Erik Charpentier

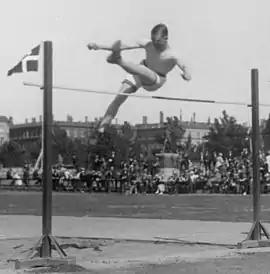
Charpentier

Carl Erik Charpentier (17 August 1897 – 17 February 1978) was a Swedish gymnast and track and field athlete. He was part of the Swedish gymnastics team that won the gold medal in the Swedish system event at the 1920 Summer Olympics. Nationally, he also competed in the high jump and decathlon with his personal best in high jump as 1.85 m in 1921.